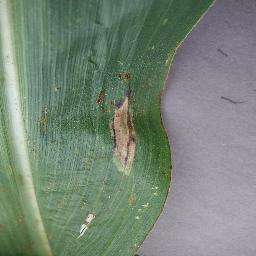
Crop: corn
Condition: (maize)_northern_blight